Waconia, Minnesota

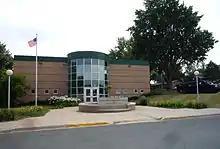
Carver County Historical Society Museum

As of the census of 2010, there were 10,697 people, 3,909 households, and 2,748 families living in the city. The population density was . There were 4,112 housing units at an average density of . The racial makeup of the city was 95.7% White, 1.1% African American, 0.3% Native American, 1.1% Asian, 0.7% from other races, and 1.1% from two or more races. Hispanic or Latino of any race were 2.5% of the population.